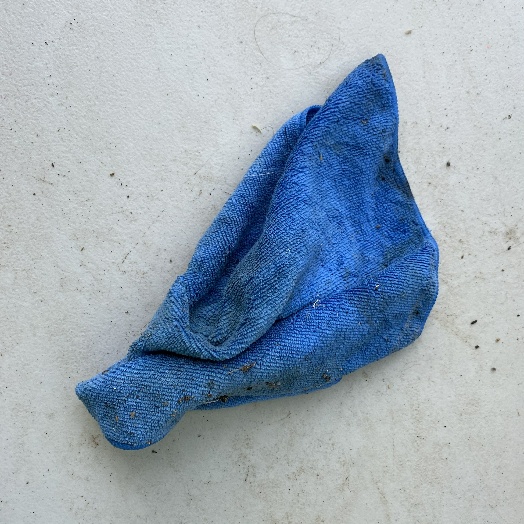
Label: Miscellaneous Trash